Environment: real
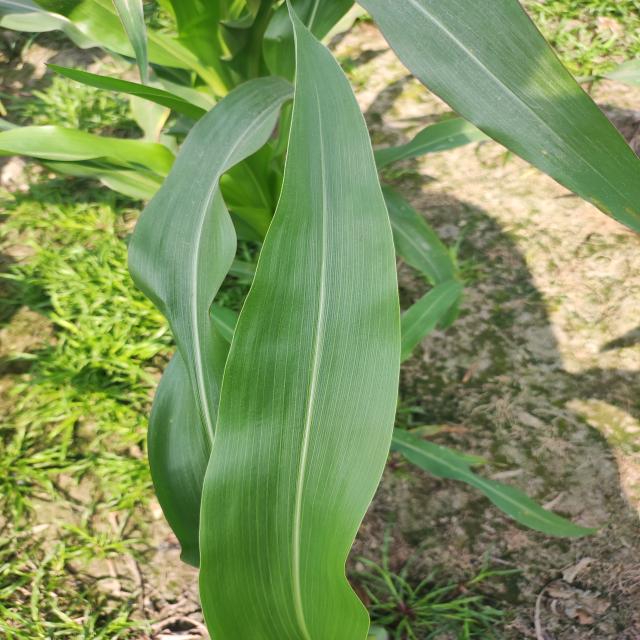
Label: healthy